Dinnington, Tyne and Wear

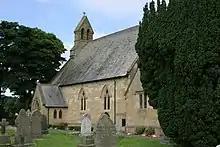
Saint Matthew's Church, Dinnington

The village has been inhabited since before the Iron Age (700 BC). Mining has taken place from at least 1715, with the first deep mine being the Augusta Pit at Dinnington Colliery which was sunk in 1867. 1919 saw the formation of Dinnington Parish Council. In 1974 boundary changes led to the village, previously within Northumberland, being incorporated into the City of Newcastle upon Tyne.